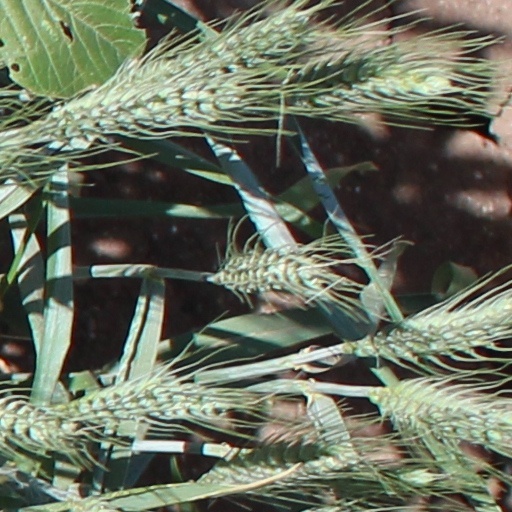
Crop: wheat